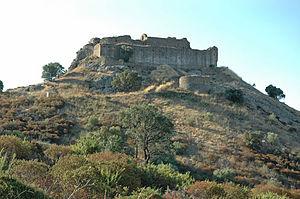
Vilajuïga est une commune d'Espagne dans la communauté autonome de Catalogne, province de Gérone, de la comarque d'Alt Empordà.